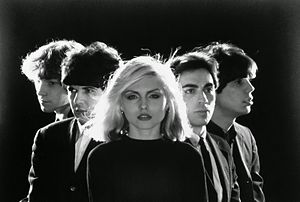
Blondie (rockgruppe)
Blondie i 1977. Fra venstre mod højre: Gary Valentine, Clem Burke, Debbie Harry, Chris Stein og Jimmy Destri.
Blondie er en rockgruppe fra New York City i USA. Gruppen henregnes normalt til punk/New Wave-scenen, der startede som et undergrundsorkester i 1975, men med det tredje album, Parallel Lines, fra 1978 brød bredt igennem med en række melodiske popmelodier og sangeren Debbie Harry som det naturlige midtpunkt. Hendes popularitet blev med tiden et problem, og da den anden af gruppens grundlæggere, Chris Stein, i 1982 fik helbredsproblemer, stoppede gruppen sit virke. I 1997 genopstod gruppen imidlertid, og med bagkataloget samt nyt materiale har de siden været aktive, om end populariteten er knap så stor som i første omgang.